Netzekreis

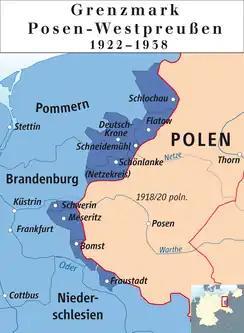
Map of the Province of Posen-West Prussia with the Netzekreis (1922).

In the 18th century, the area of the future Netzekreis belonged to the Netze District, which became part of the Kingdom of Prussia with the First Partition of Poland in 1772. From 1807 to 1815, the area was ceded by Prussia to the Duchy of Warsaw. In 1815, it was restored to Prussia and became part of the Bromberg Region in the Grand Duchy of Posen, which became the Prussian Province of Posen in 1848. It belonged to Germany since 1871. The district was subjected to Germanisation policies.